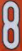
Number: 8